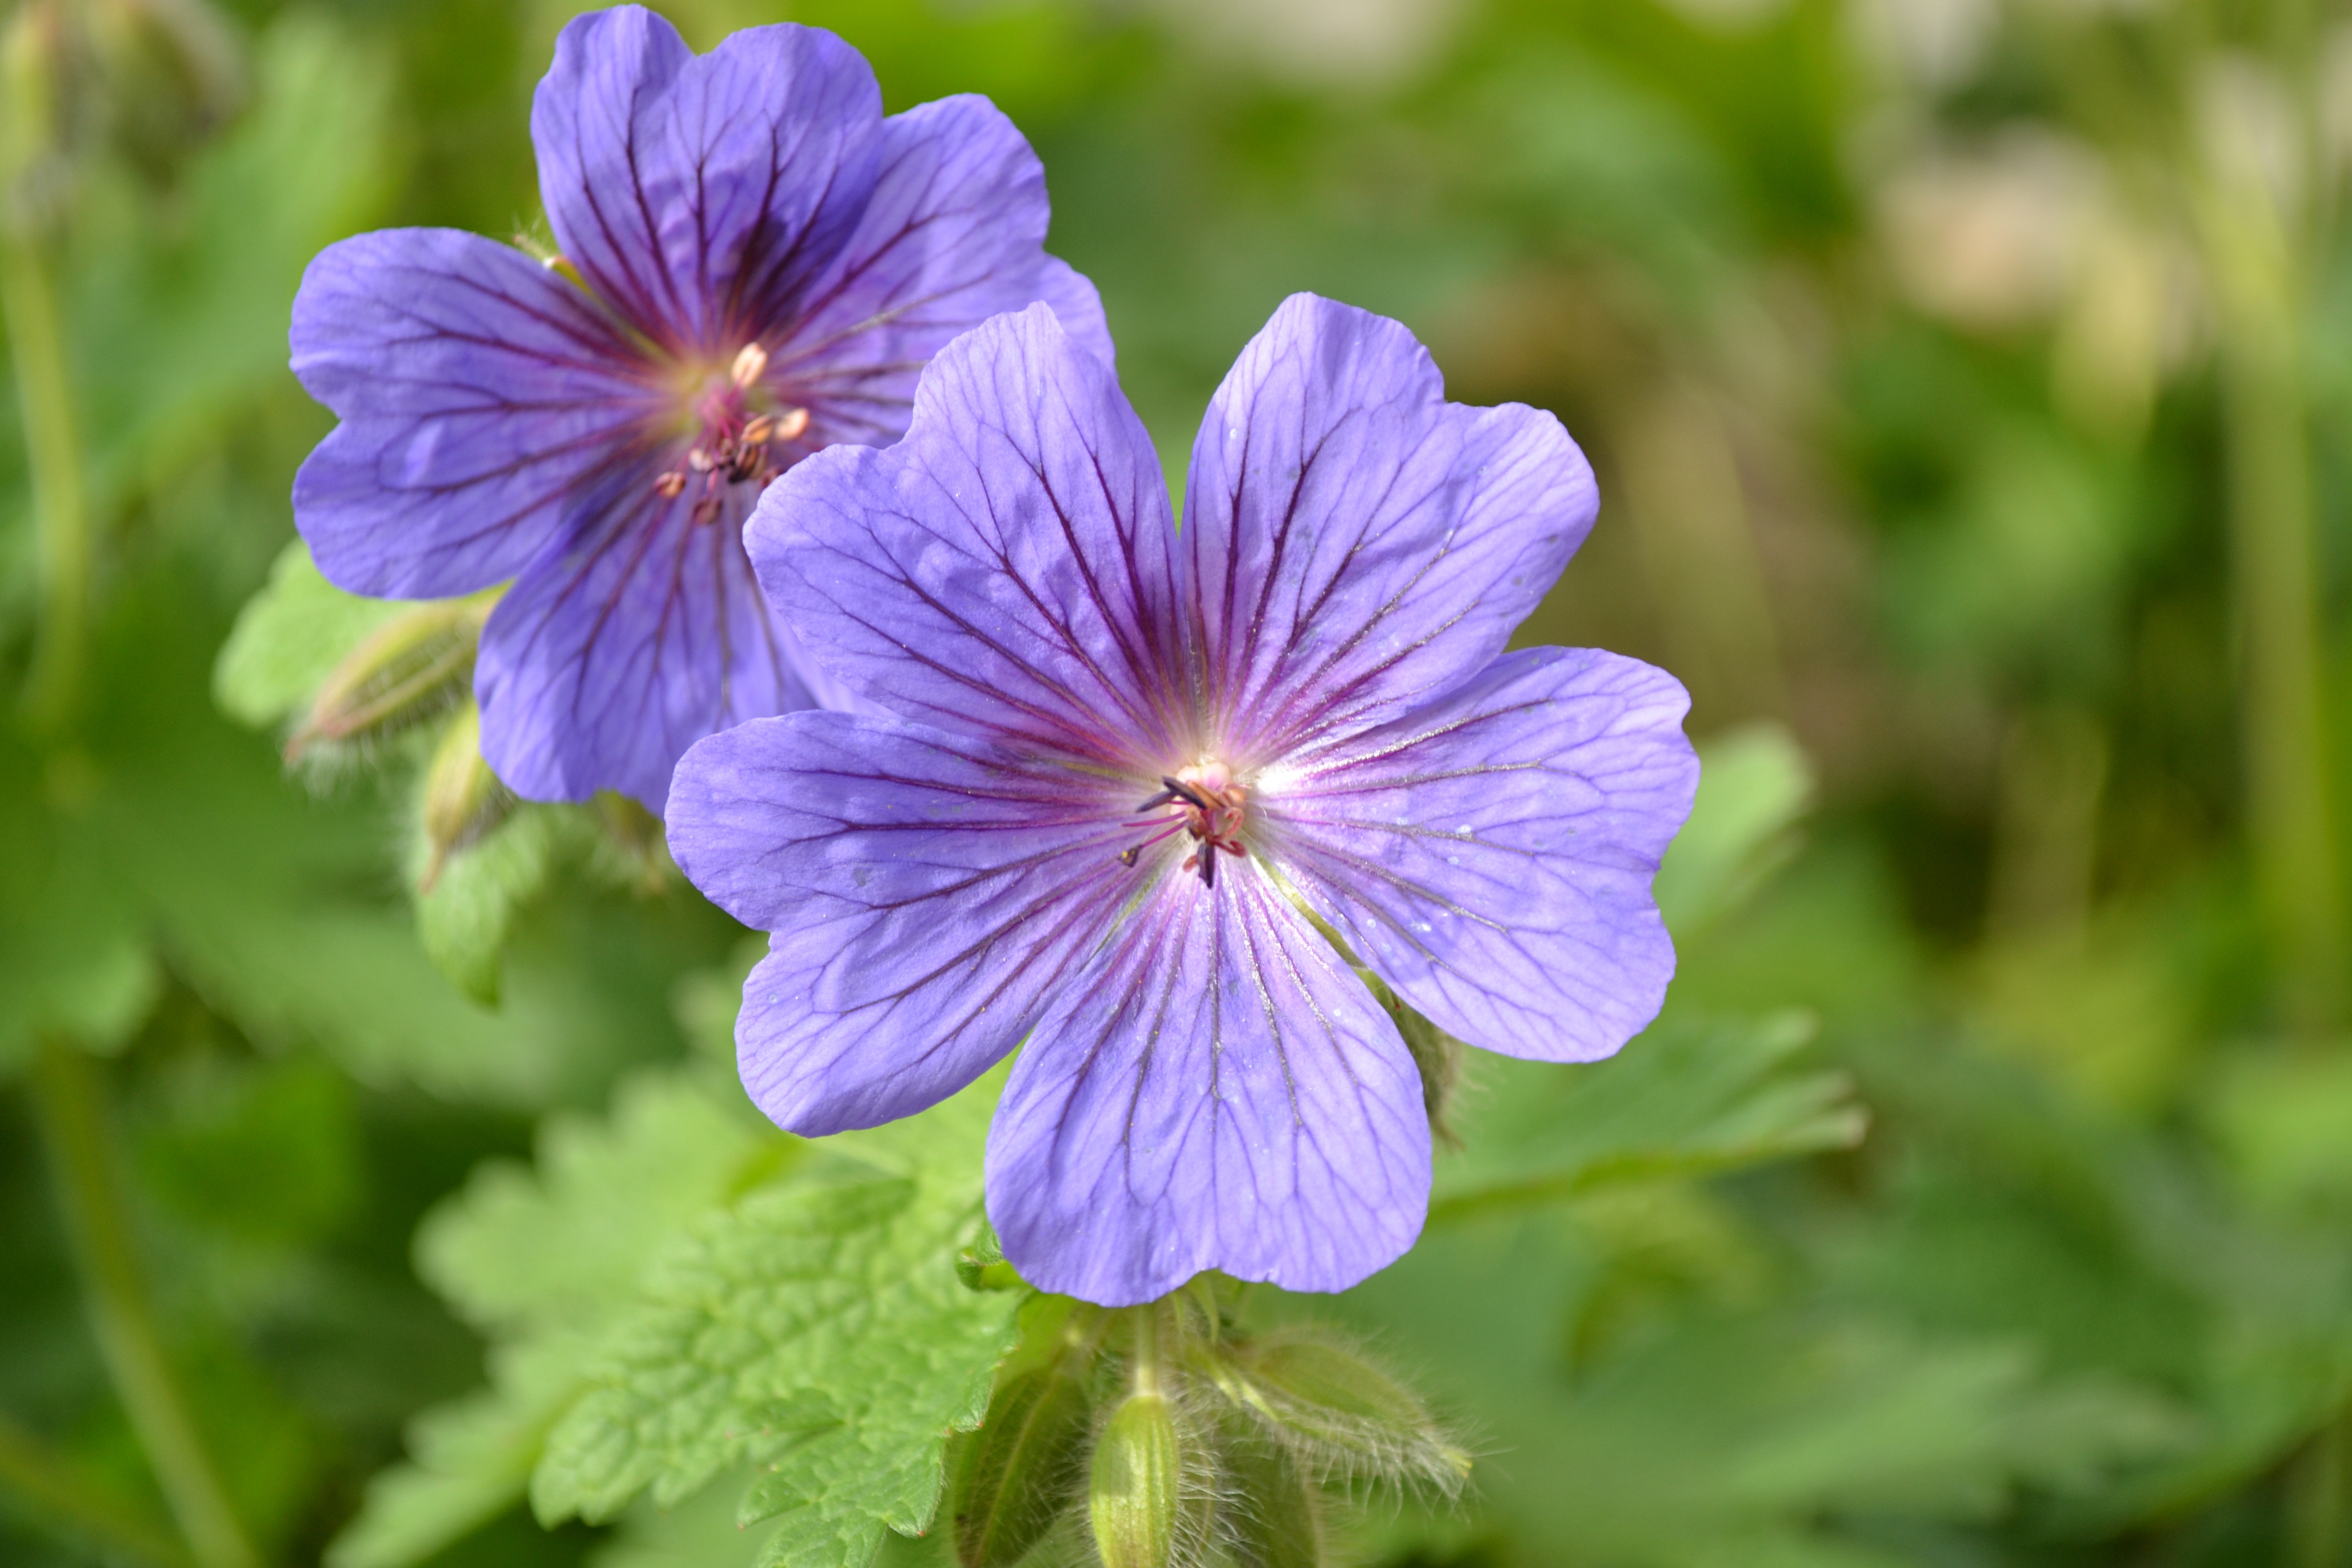
nature, plant, flower, petal, wild, green, botany, blue, garden, flora, wildflower, close up, geranium, macro photography, flowering plant, geraniaceae, geranium cinereum, annual plant, land plant, violet family, geraniales